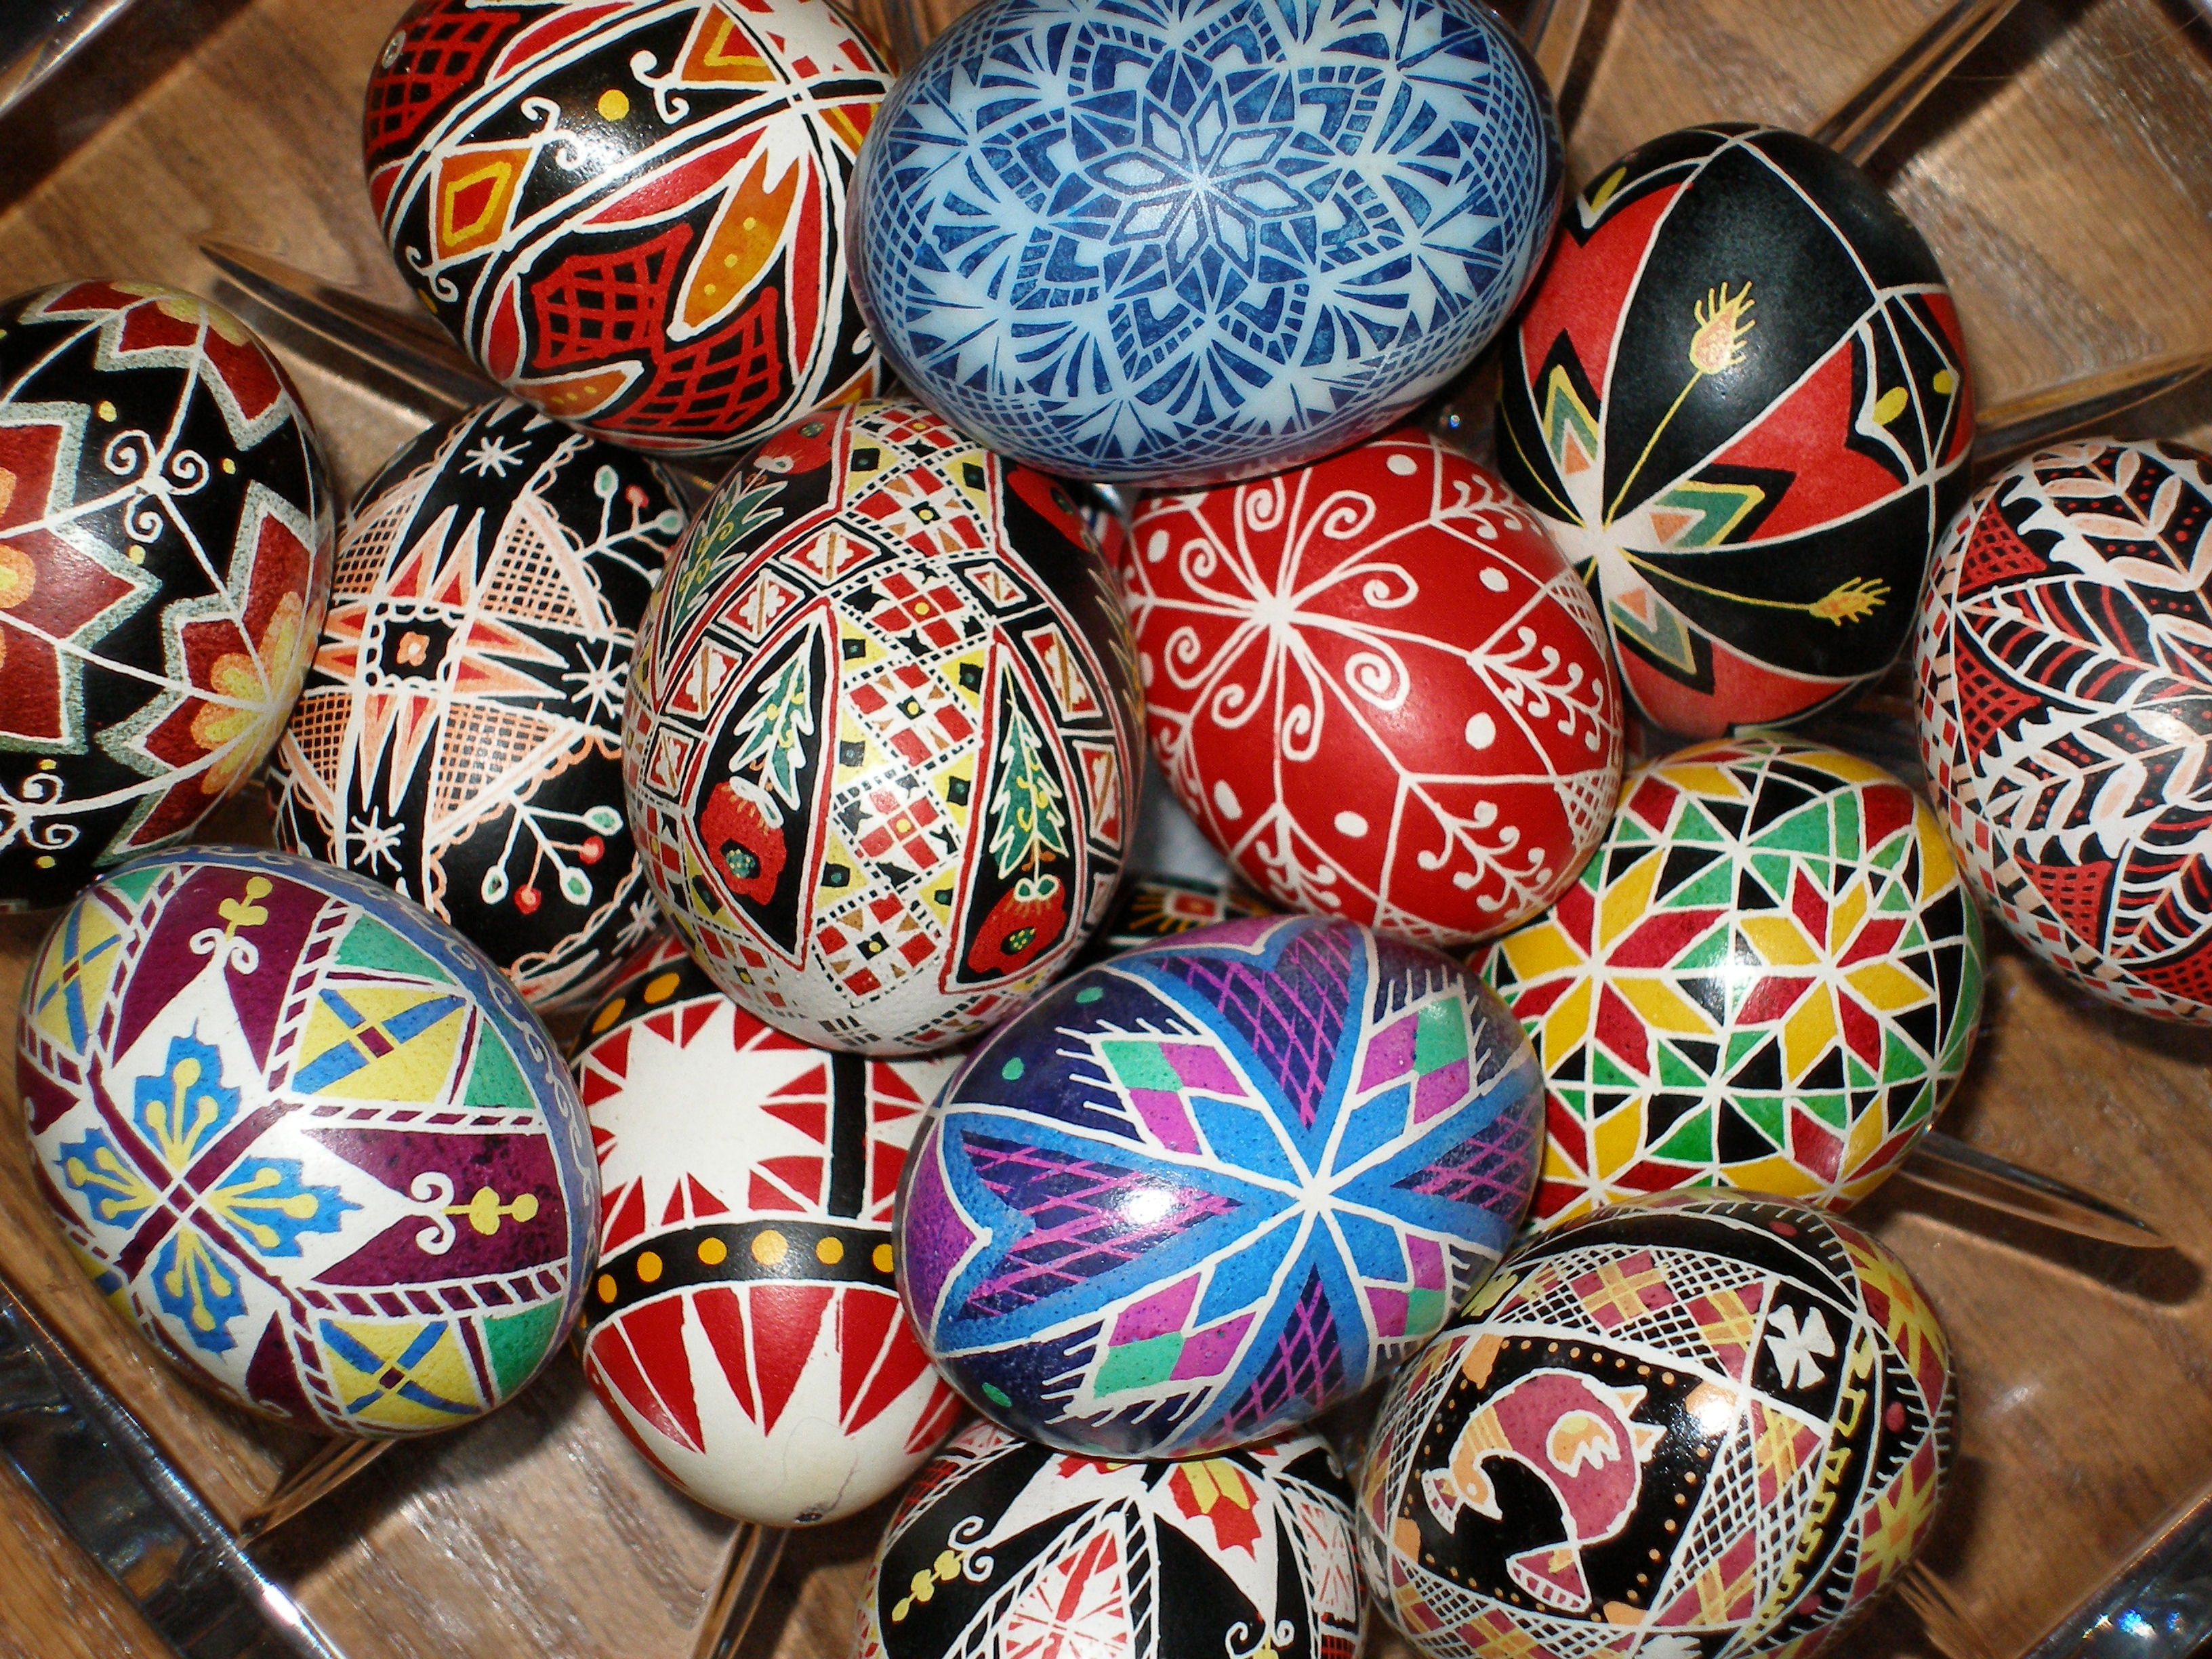
food, ethnic, art, decorative, easter, traditional, easter eggs, pysanka, easter egg, ukrainian, pysanky